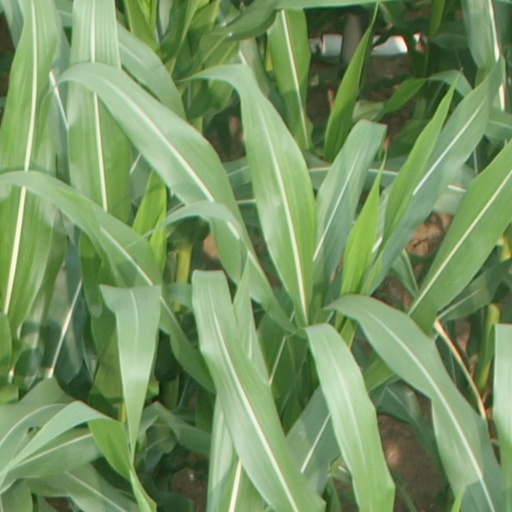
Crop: maize; corn